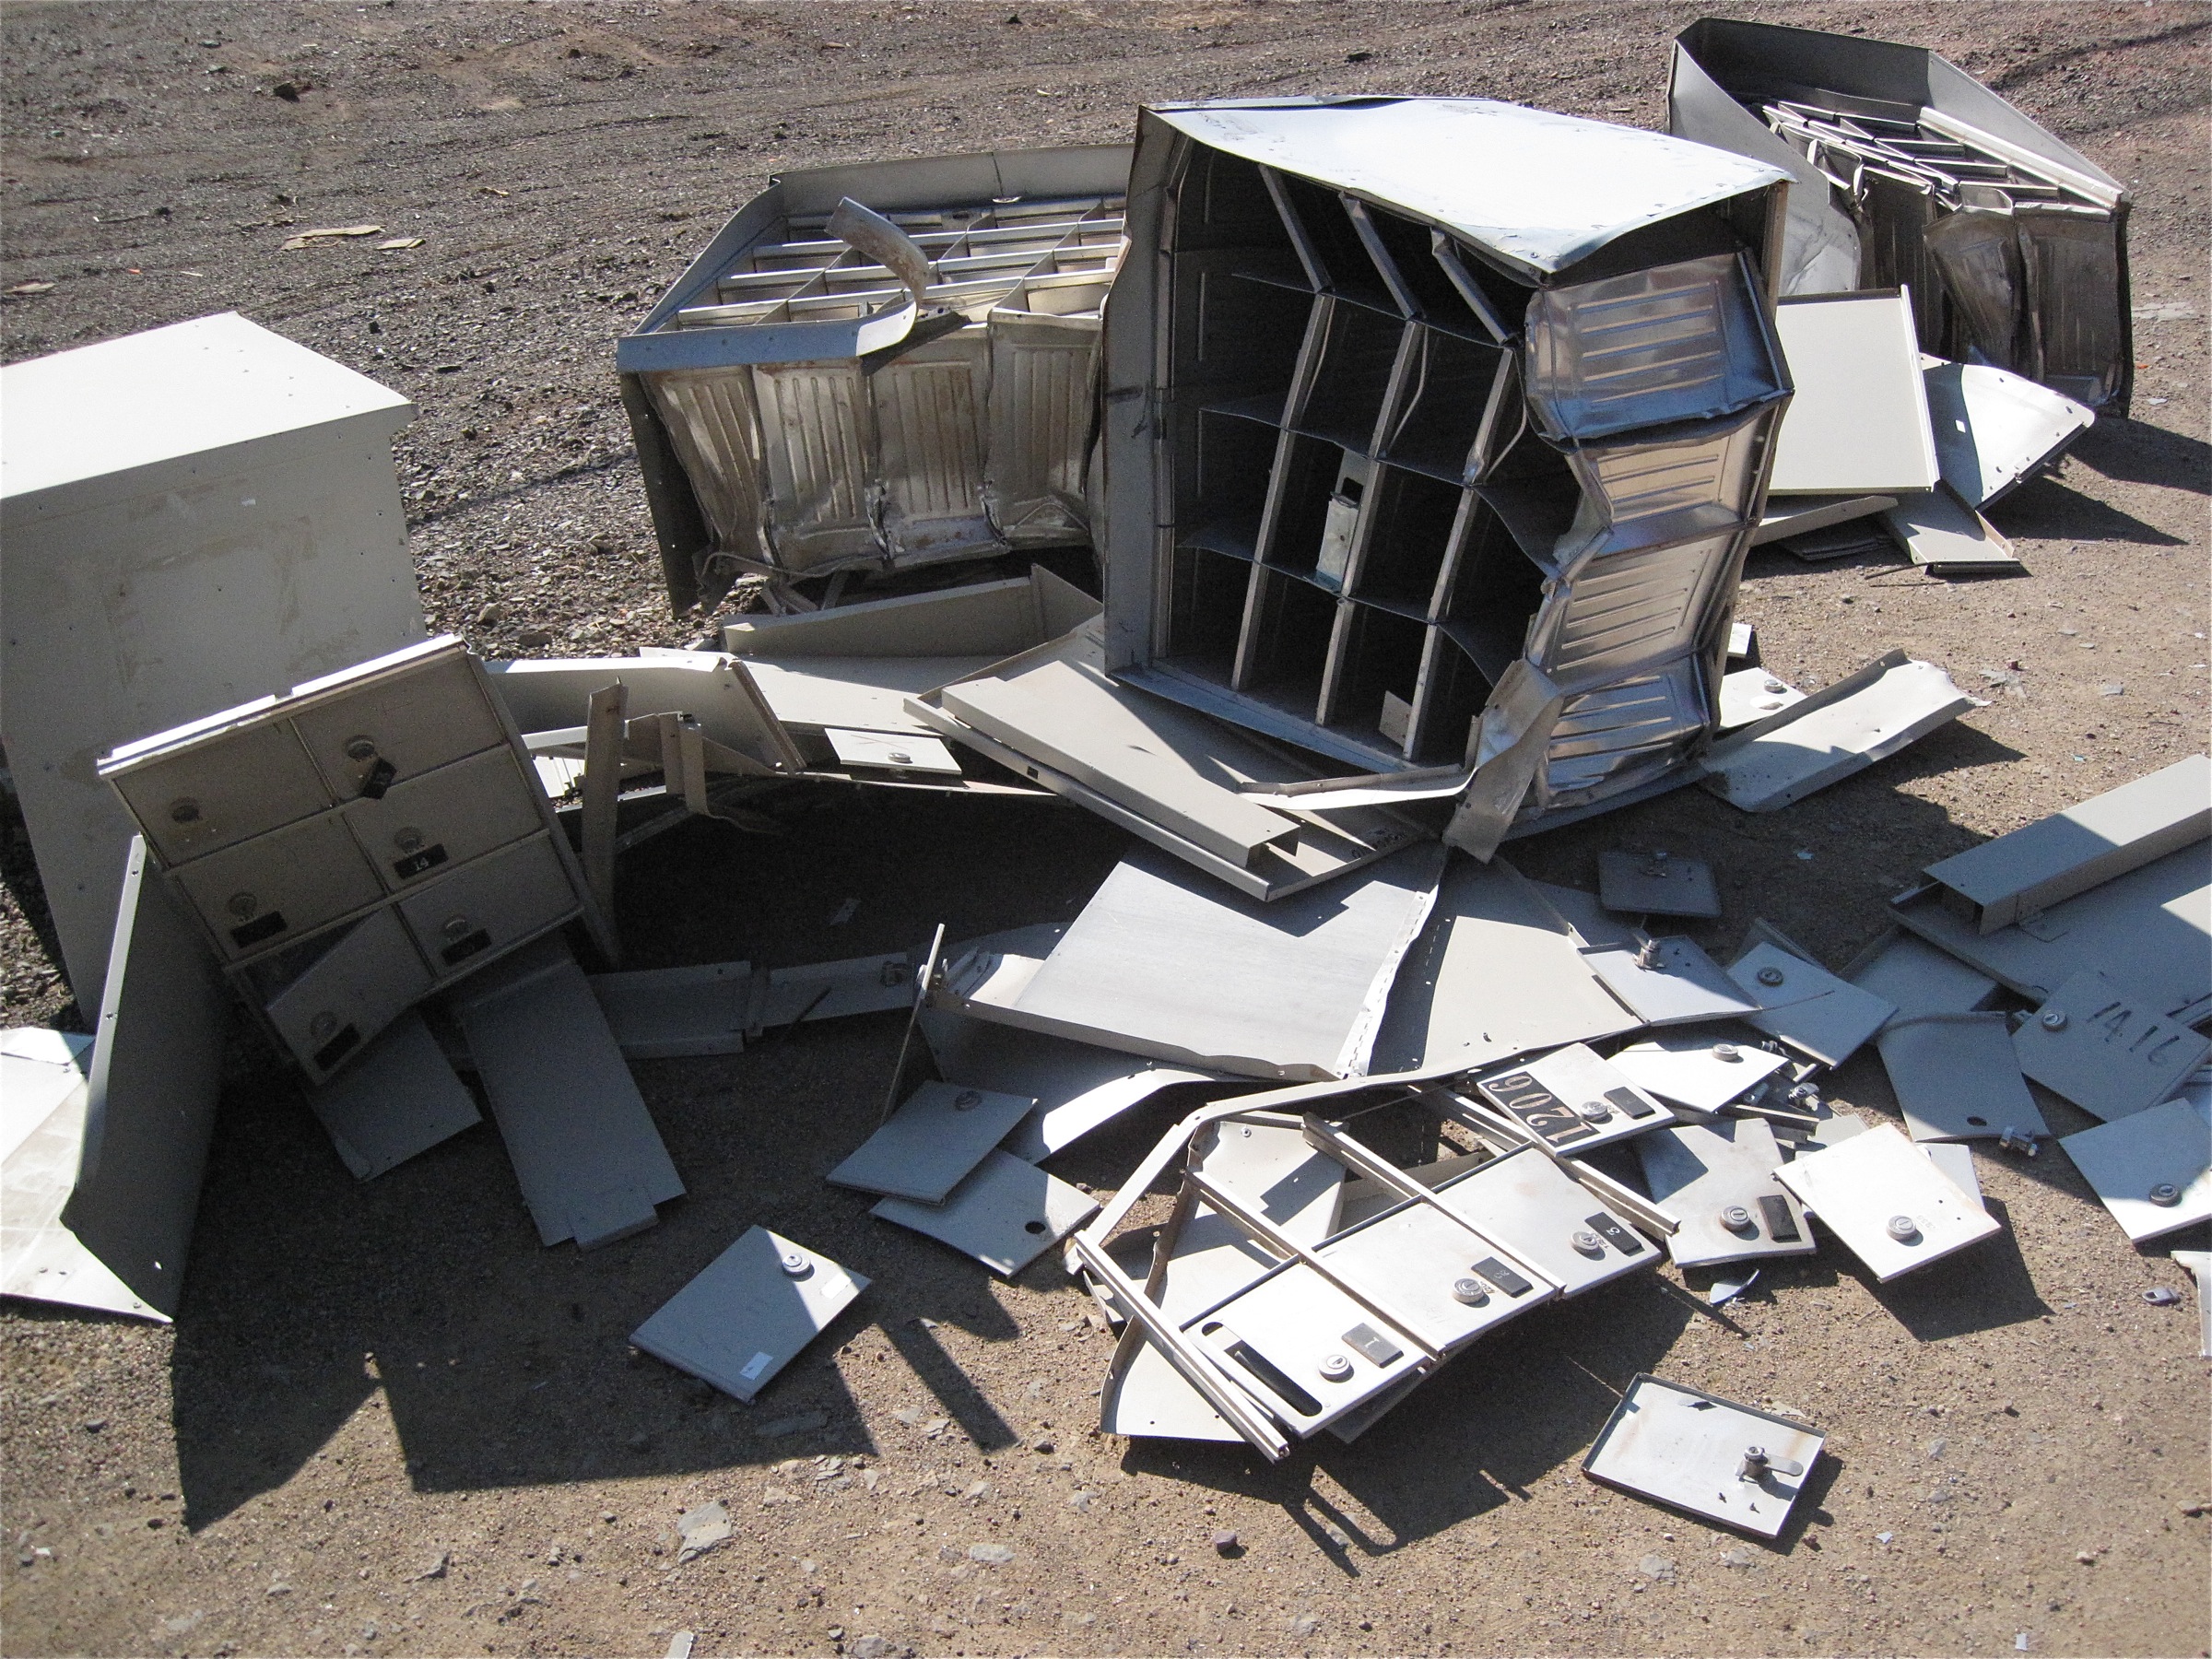
vehicle, furniture, waste, scrap, automotive exterior